The Strange Adventures of Rangergirl

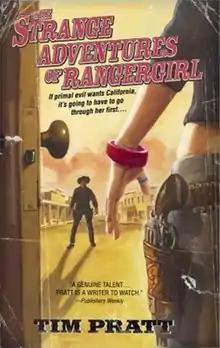
Original cover

The Strange Adventures of Rangergirl is a 2005 novel by Tim Pratt. This is Pratt's first full-length novel. "Rangergirl" takes place in the real world, but with supernatural and Western elements. The cover artwork was illustrated by pulp artist Michael Koelsch.